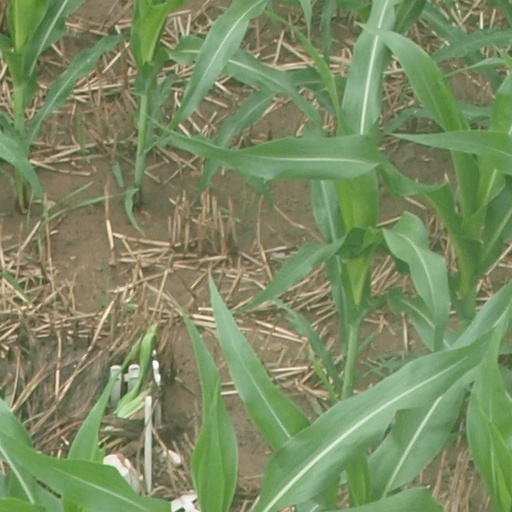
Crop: maize; corn